Profibus

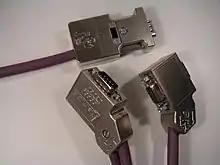
Profibus electrical connector

Profibus (usually styled as "PROFIBUS", as a portmanteau for Process Field Bus) is a standard for fieldbus communication in automation technology and was first promoted in 1989 by BMBF (German department of education and research) and then used by Siemens. It should not be confused with the Profinet standard for Industrial Ethernet. Profibus is openly published as type 3 of IEC 61158/61784-1.